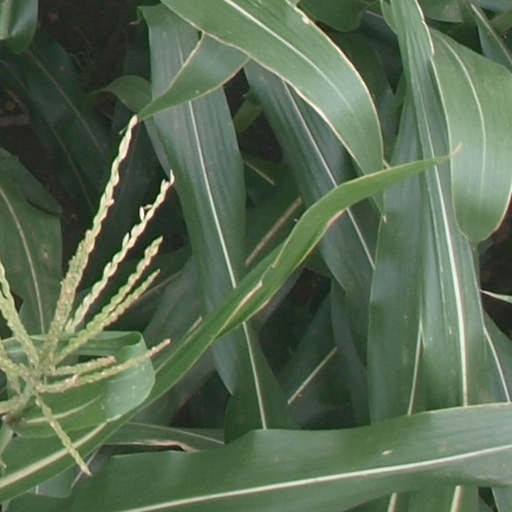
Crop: maize; corn